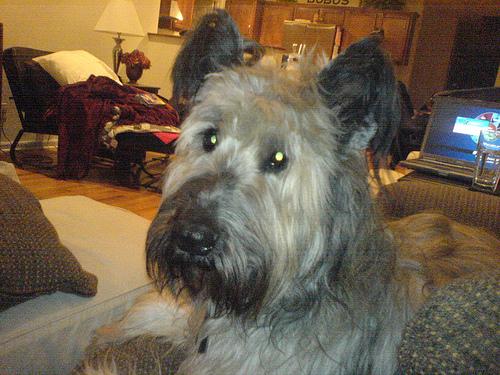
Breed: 230-n000041-briard